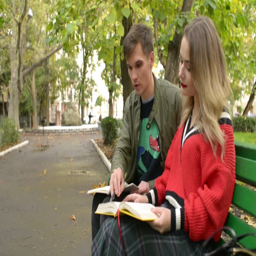
person on a bench write an abstract read a textbook